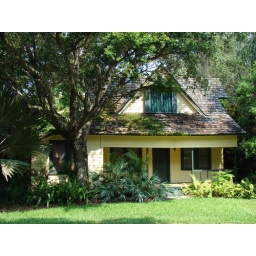
A historic home along Old Cutler. One of the early homestead houses in Miami